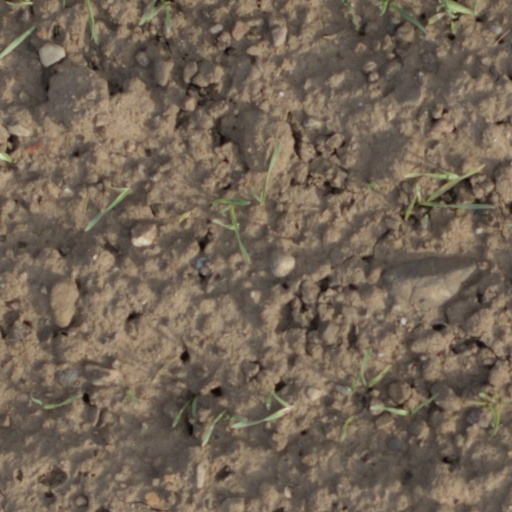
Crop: wheat